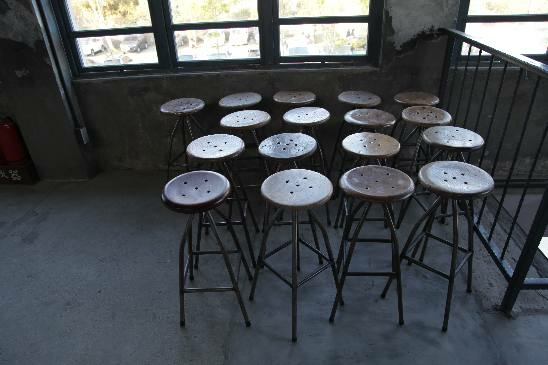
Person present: No